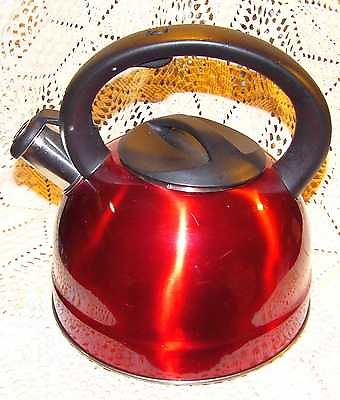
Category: kettle